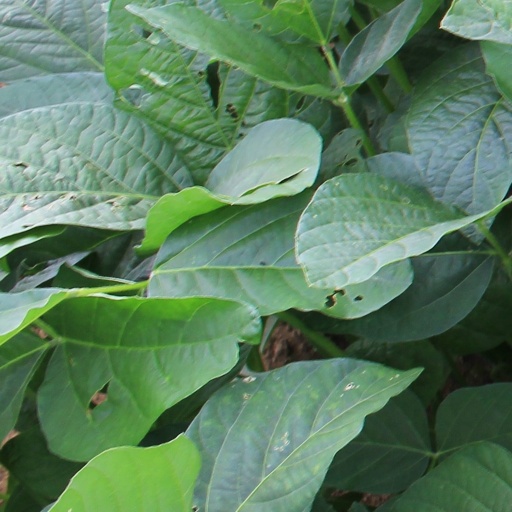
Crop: soybean